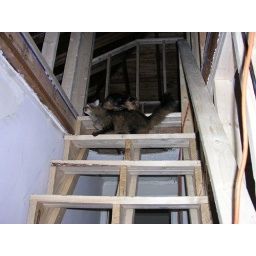
wiener dog protected by mammoth cat